Dashni Morad

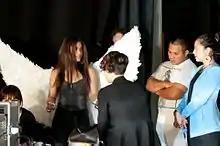
This image shows us making the music video to Open Your Eyes.

Morad also in 2012, began presenting a new talk show, "Shepolakani Jiyan", or "Waves of Life", where she focused on education, women’s rights and environmental issues.